The Doctor and the Monkey

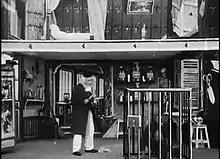
A frame from the film

The Doctor and the Monkey is a 1900 French short silent comedy film directed by Georges Méliès.